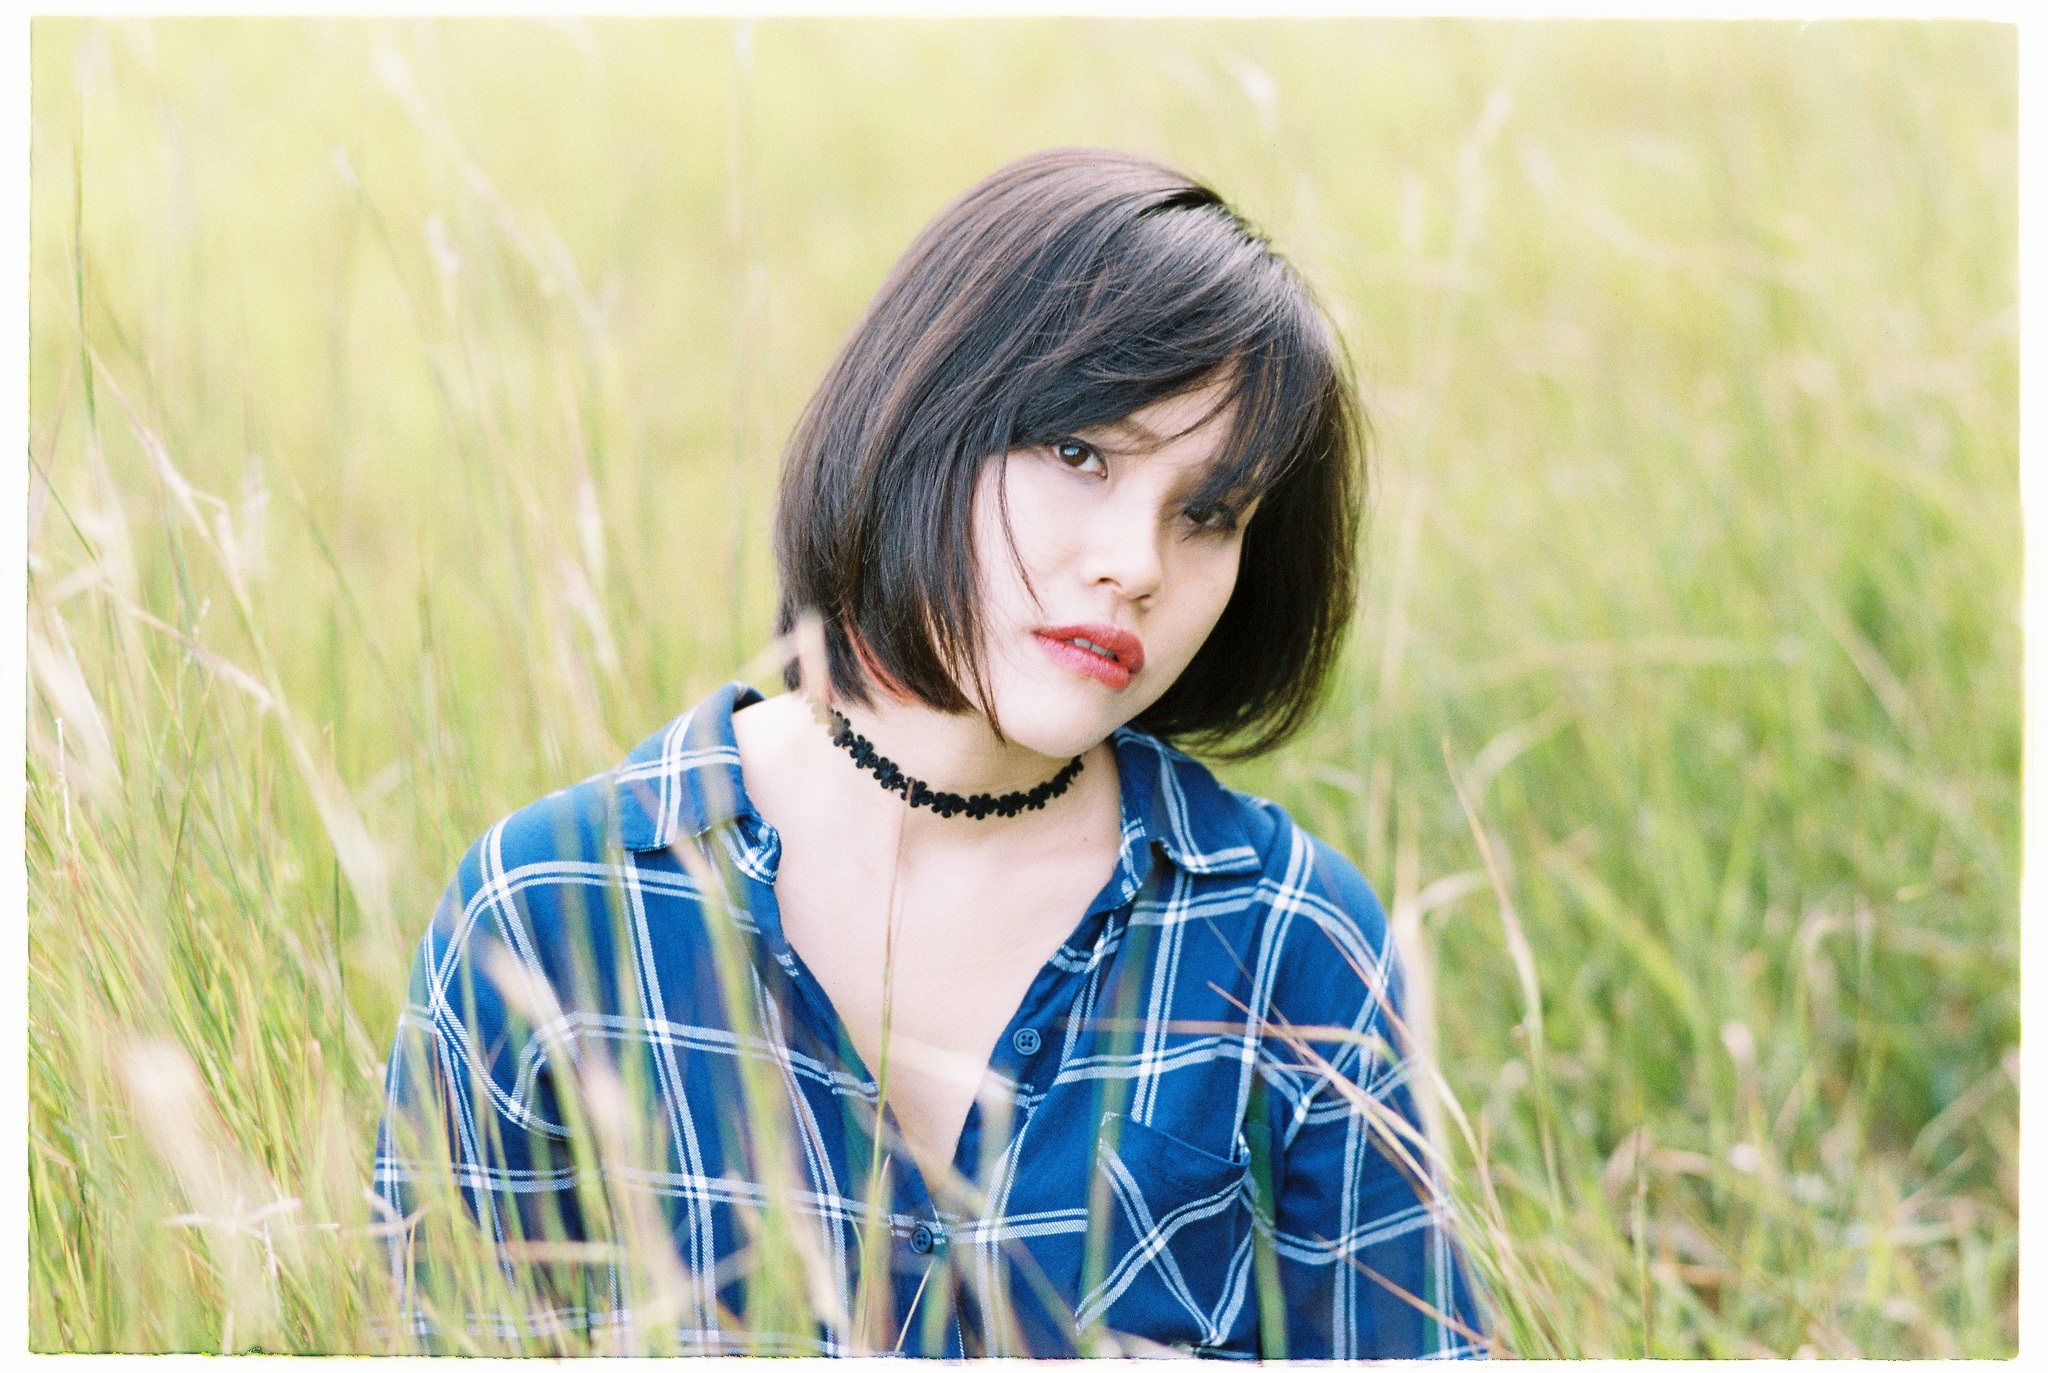
grass, girl, hair, photography, portrait, model, clothing, hairstyle, teenager, long hair, fields, eye, young woman, photo shoot, brown hair, portrait photography, film photography